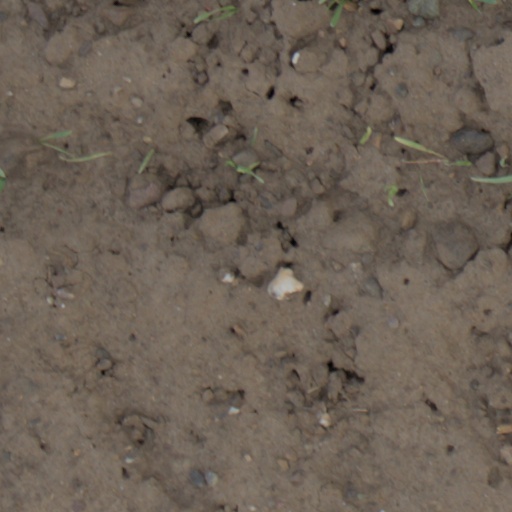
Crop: wheat